1906 French Grand Prix

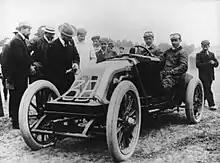
J. Edmond in his Renault before the race. He retired after melting tar from the road surface seeped past his goggles and into his eyes.

Roads around the track were closed to the public at 5 am on the morning of the race. A draw took place among the thirteen teams to determine the starting order, and assign each team a number. Each of a team's three entries was assigned a letter, one of "A", "B", or "C". Two lines of cars formed behind the start line at Montfort: cars marked "A" in one line and cars marked "B" in the other. Cars assigned the letter "C" were the last away; they formed a single line at the side of the track so that any cars which had completed their first circuit of the track would be able to pass. Cars were dispatched at 90-second intervals, beginning at 6 am. Lorraine-Dietrich driver Fernand Gabriel (numbered "1A") was scheduled to be the first competitor to start, but he stalled on the line and could not restart his car before the FIAT of Vincenzo Lancia, who was next in line, drove away. Renault's lead driver, the Hungarian Ferenc Szisz, started next, and behind him Victor Hémery of Darracq, Paul Baras of Brasier, Camille Jenatzy of Mercedes, Louis Rigolly of Gobron-Brillié and Alessandro Cagno of Itala. Philippe Tavenaux of Grégoire, scheduled next, was unable to start; the only other non-starter was the sole Vulpes of Marius Barriaux, which was withdrawn before the race when it was found to be over the weight limit. The last of the thirty-two starters—the Clément-Bayard of "de la Touloubre", numbered "13C"—left the start line at 6:49:30 am.